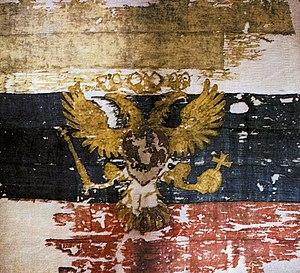
Le drapeau de la Russie est le drapeau national et le pavillon marchand de la Fédération de Russie. Le drapeau actuel russe remonte au règne du tsar Pierre le Grand.